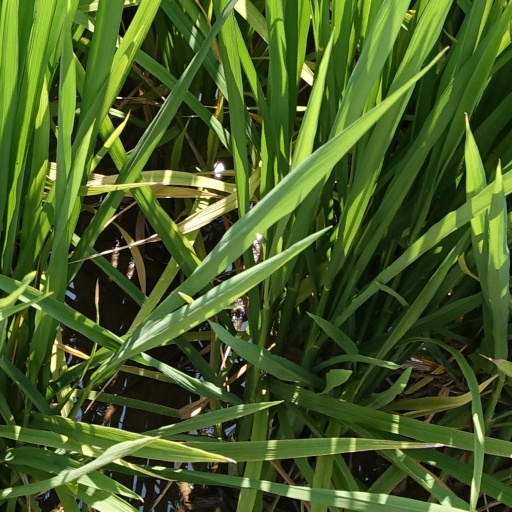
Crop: rice